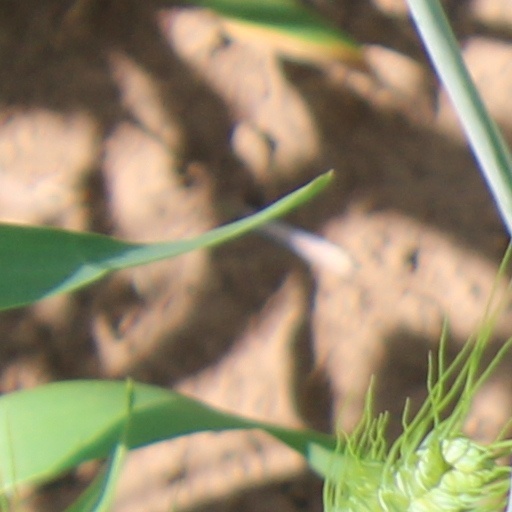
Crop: wheat